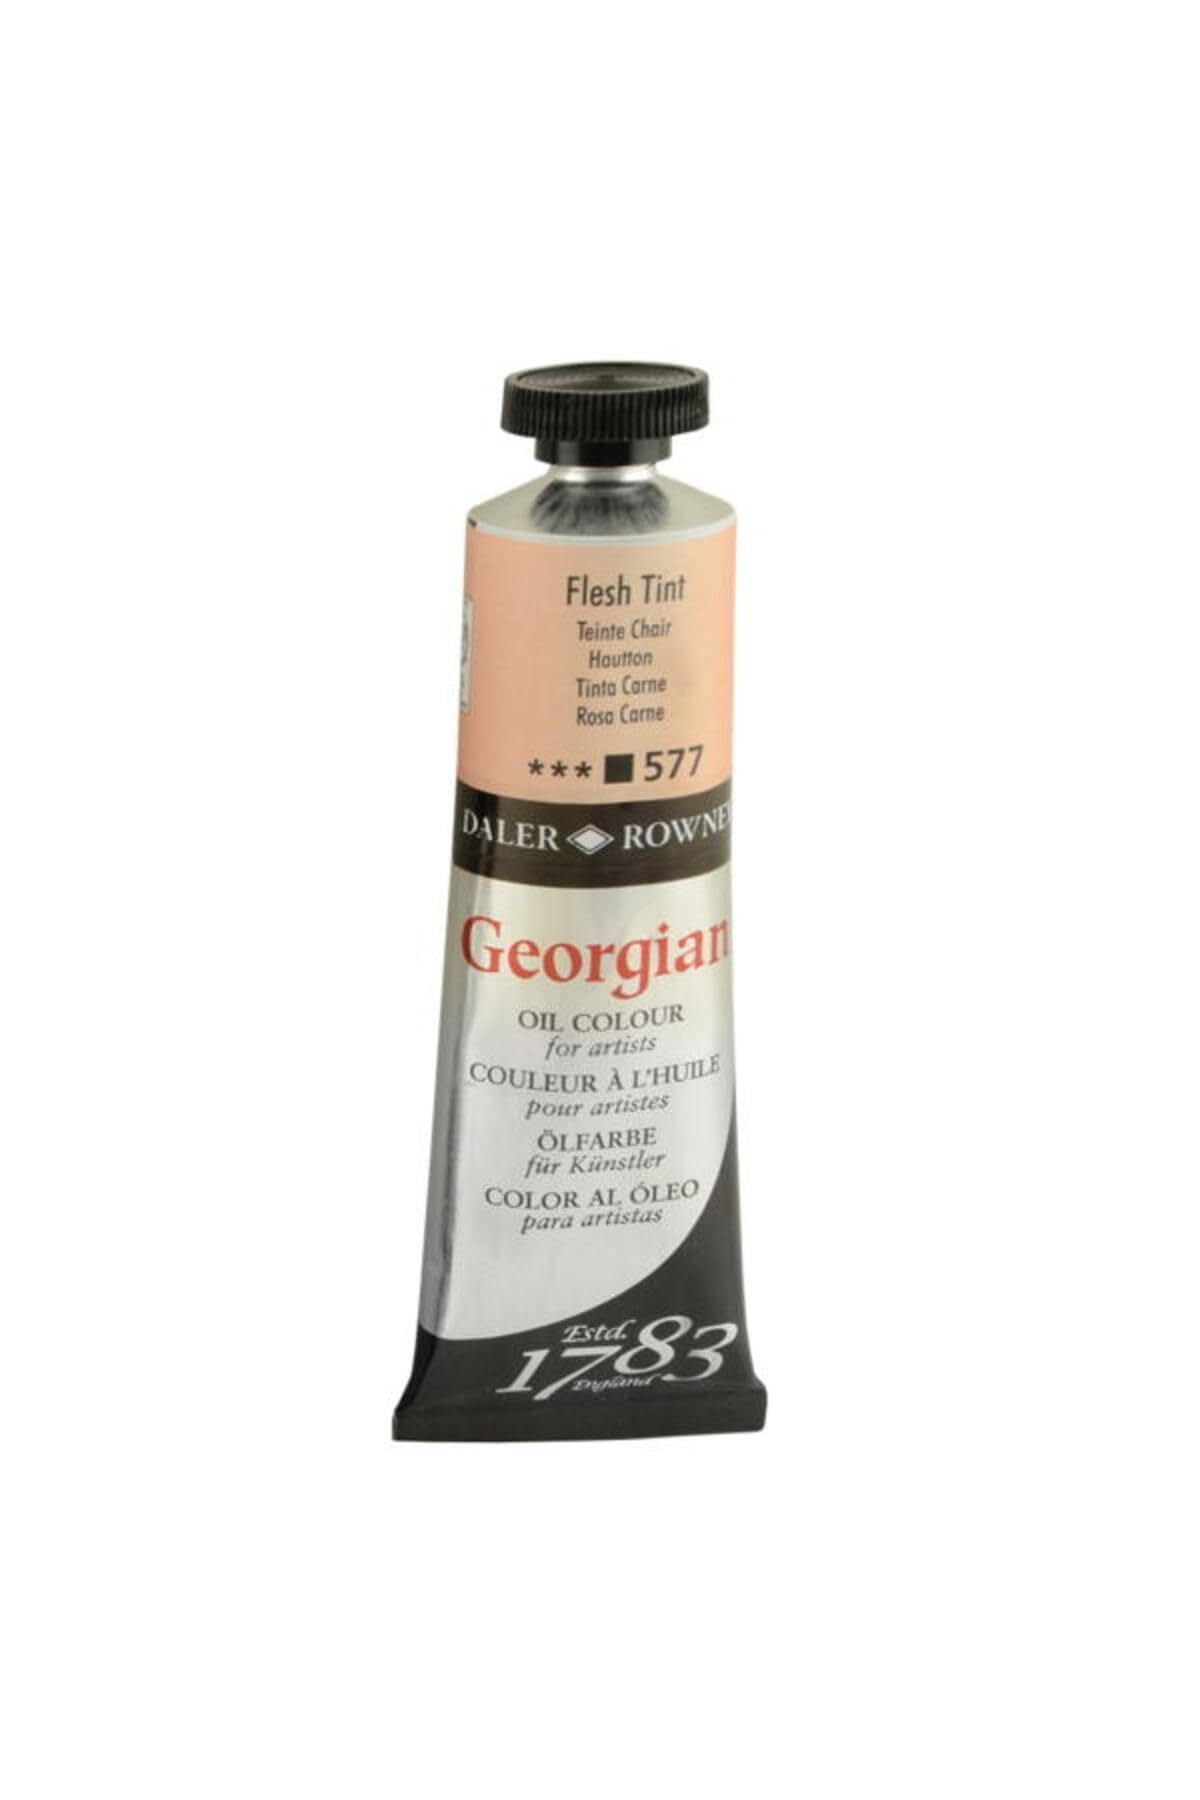
Item Name: Daler-Rowney Georgian Oil Colors, 38ml, Flesh Tint (111014577)
Bullet Point 1: Daler-Rowney Georgian Oil Color - Peach Pink, 38 ml tube
Bullet Point 2: 577 Flesh Tint
Bullet Point 3: 38 ml
Product Description: This high quality line of color is produced at a uniform and economical price. Daler-Rowney Georgian Oil Paints are ideal for use with a knife or a brush, for a variety of effects. Every batch is matched for color and texture against exacting standards. - Daler-Rowney Georgian Oil Color - Peach Pink, 38 ml tubeDaler Rowney Georgian Oil Color, FLESH TINT 38ML -
Value: 1.28
Unit: Fl Oz

Price: 36.9